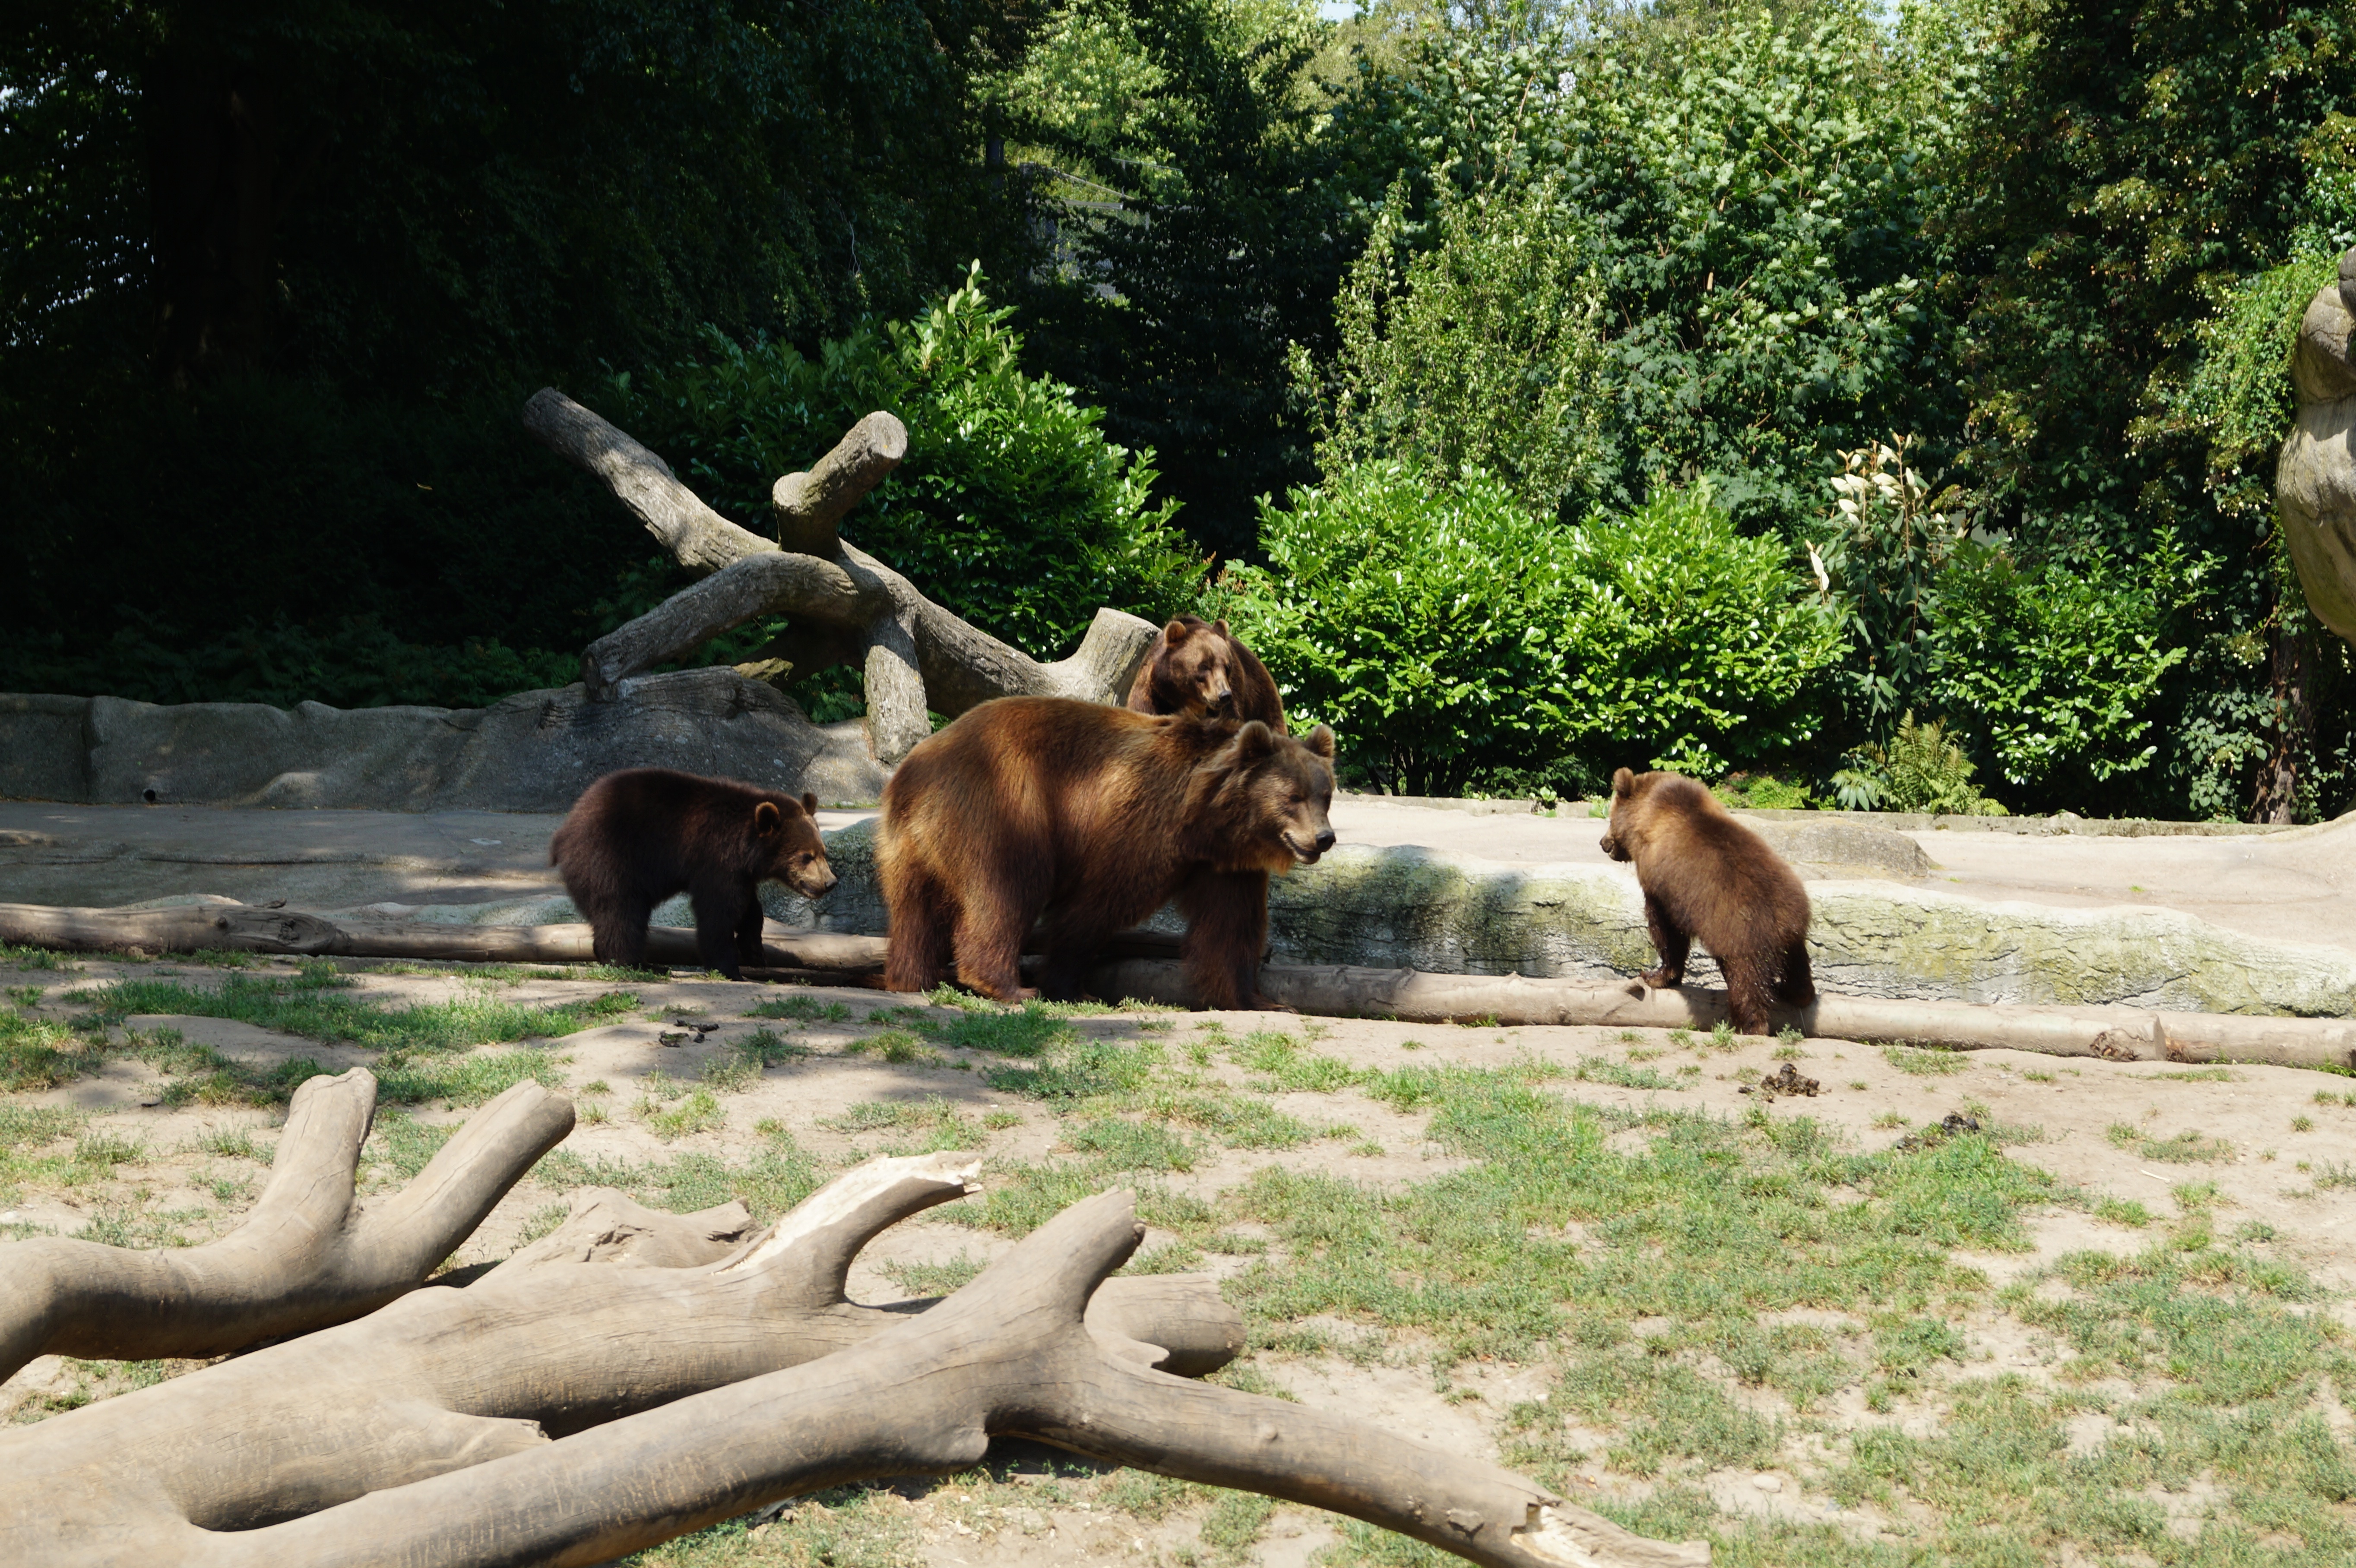
nature, recreation, bear, wildlife, zoo, camel, jungle, mammal, fauna, young animal, braunschweig, outdoor recreation